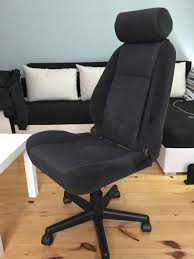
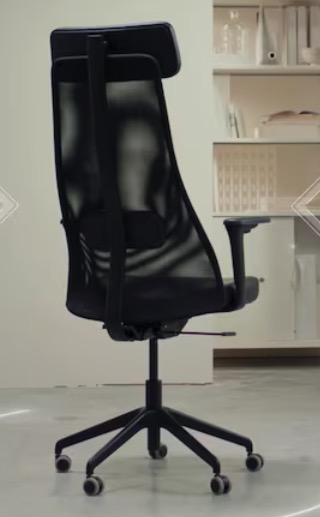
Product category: items_chair
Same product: no